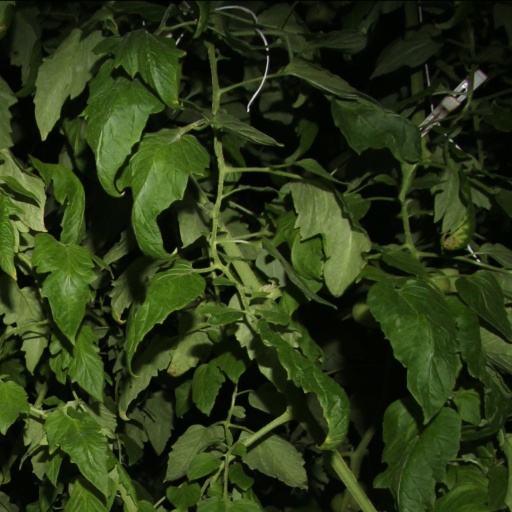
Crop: tomato